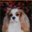
Label: dog